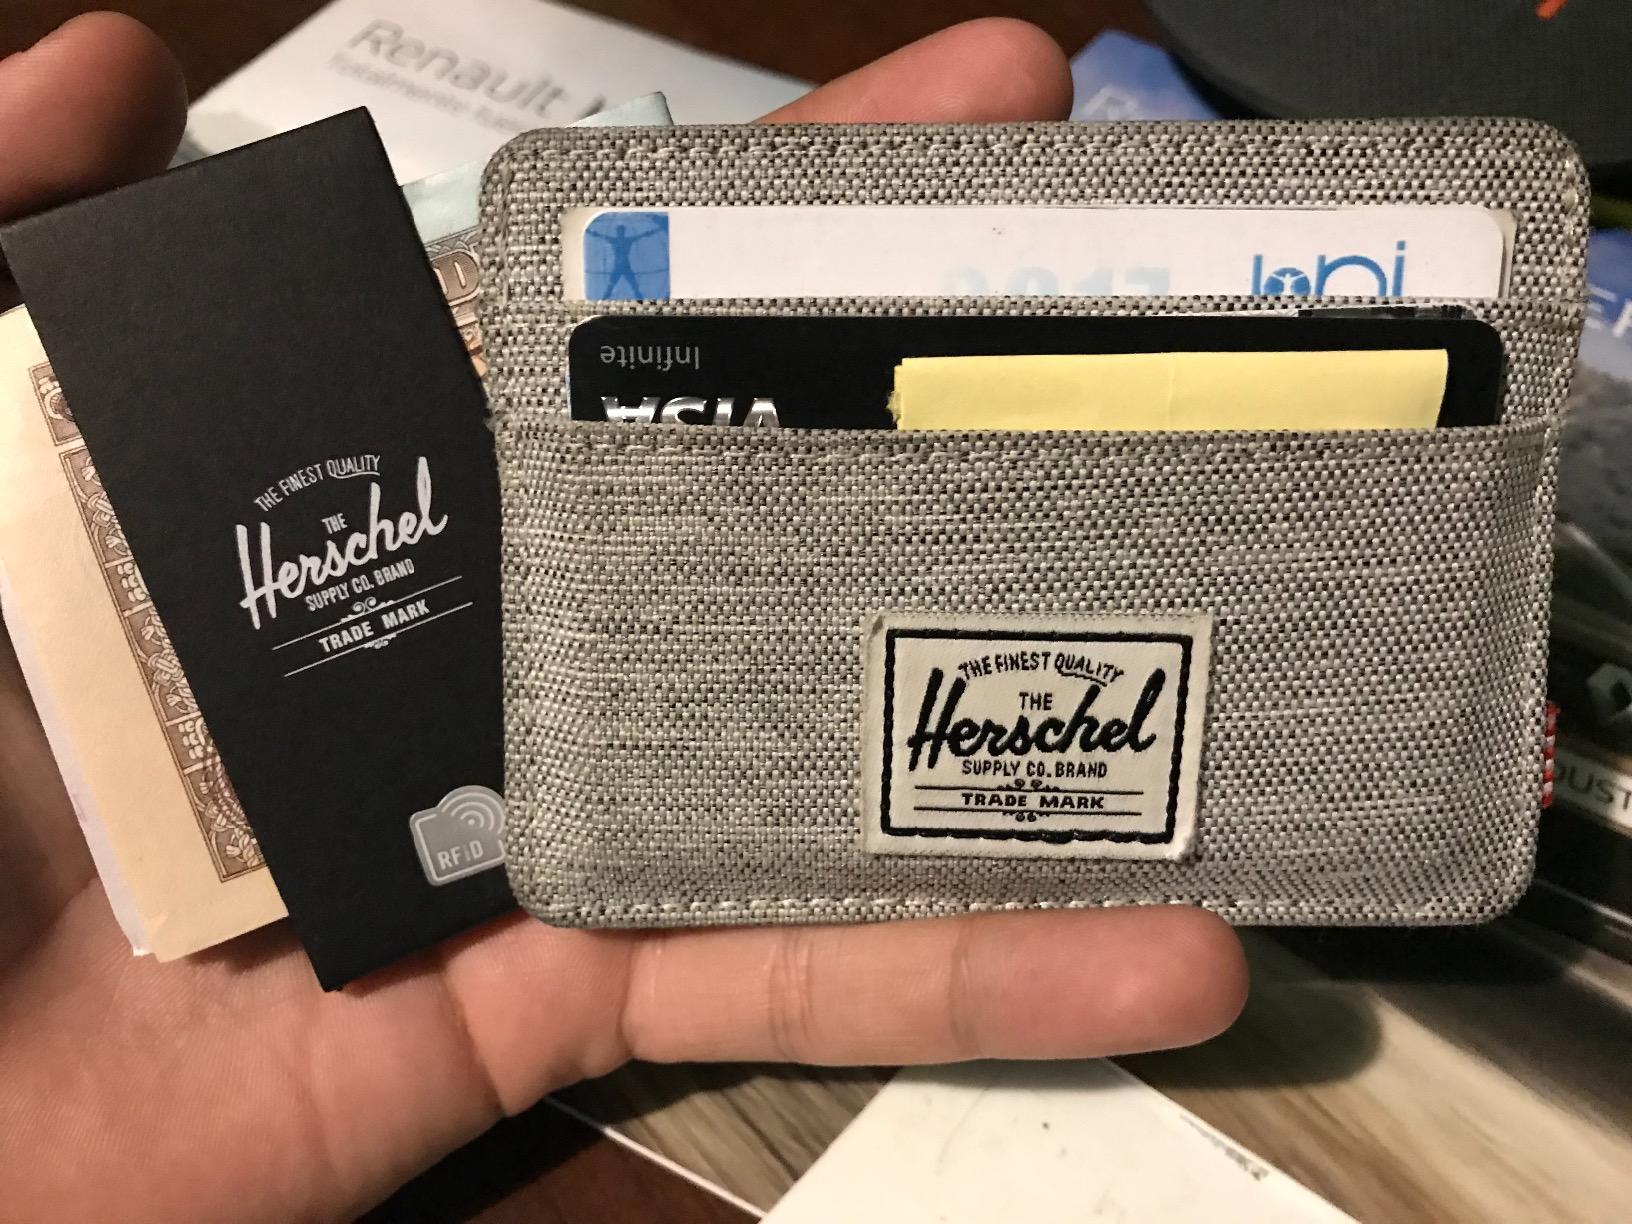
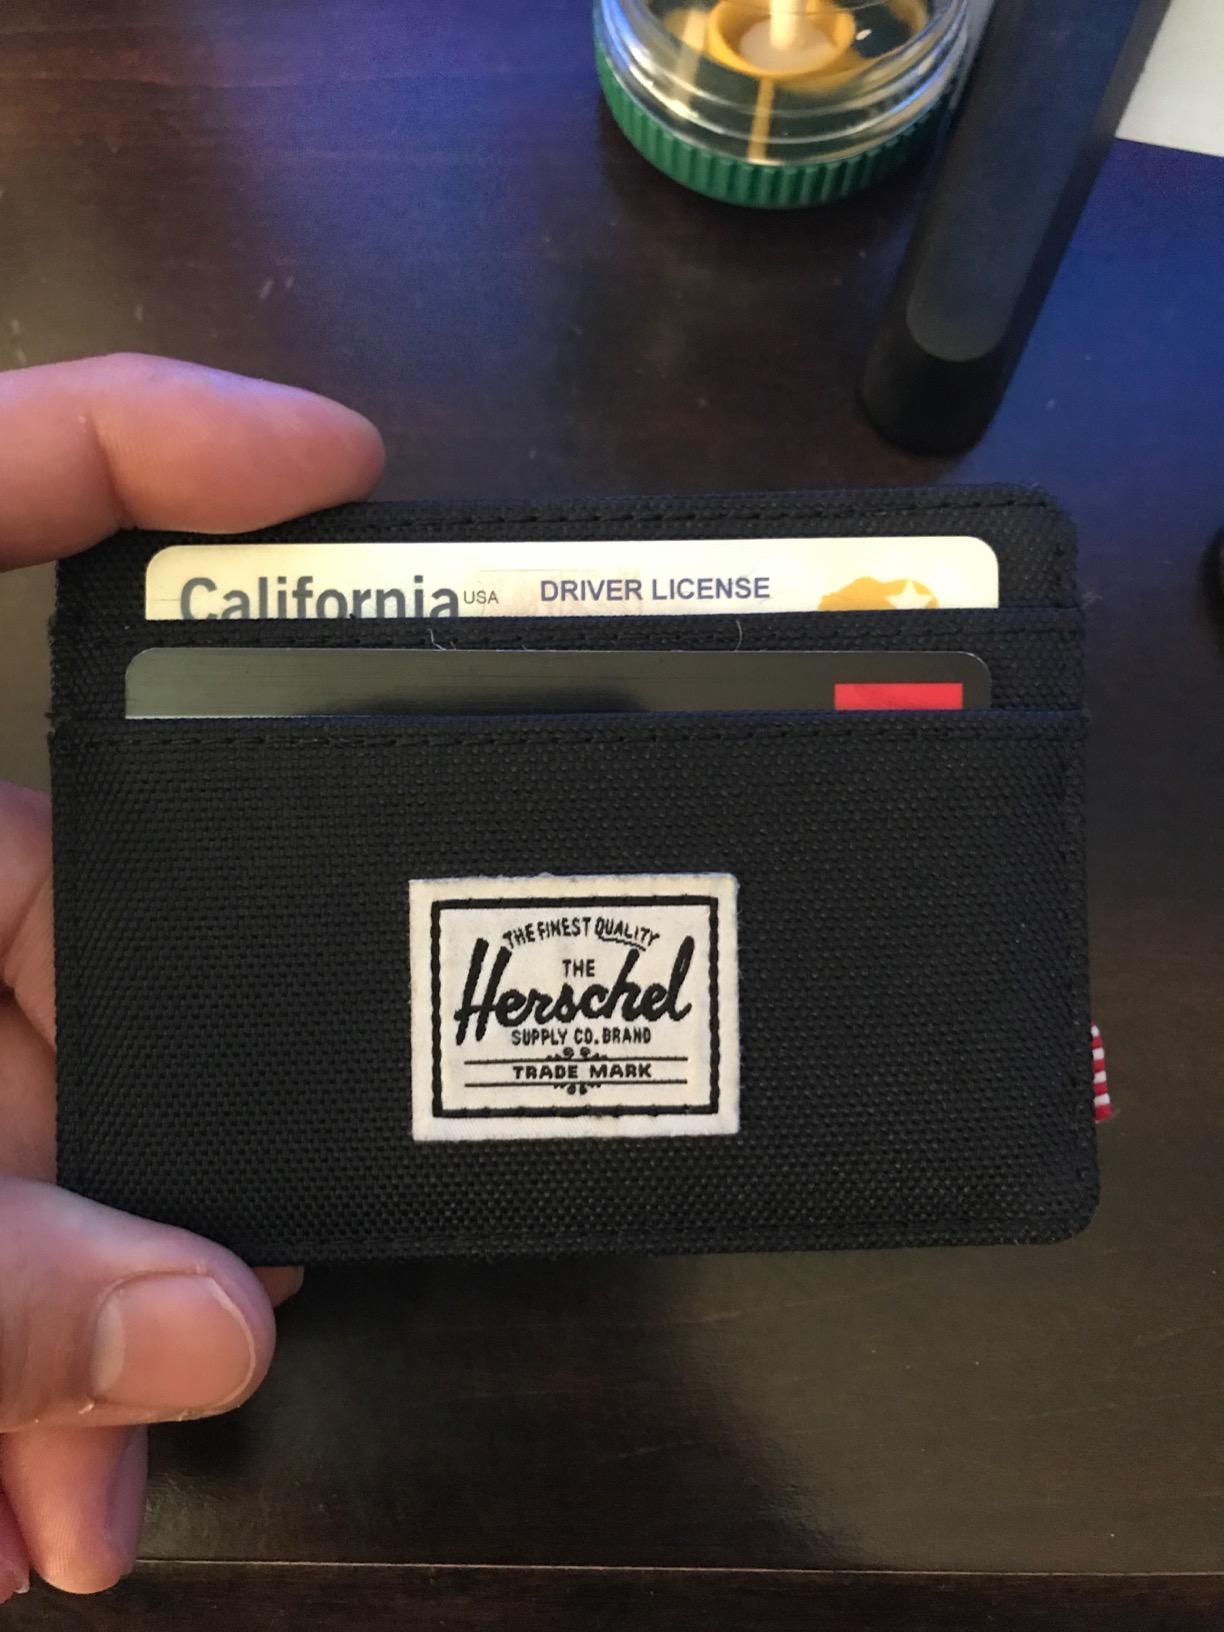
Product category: accessories_wallet
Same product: no